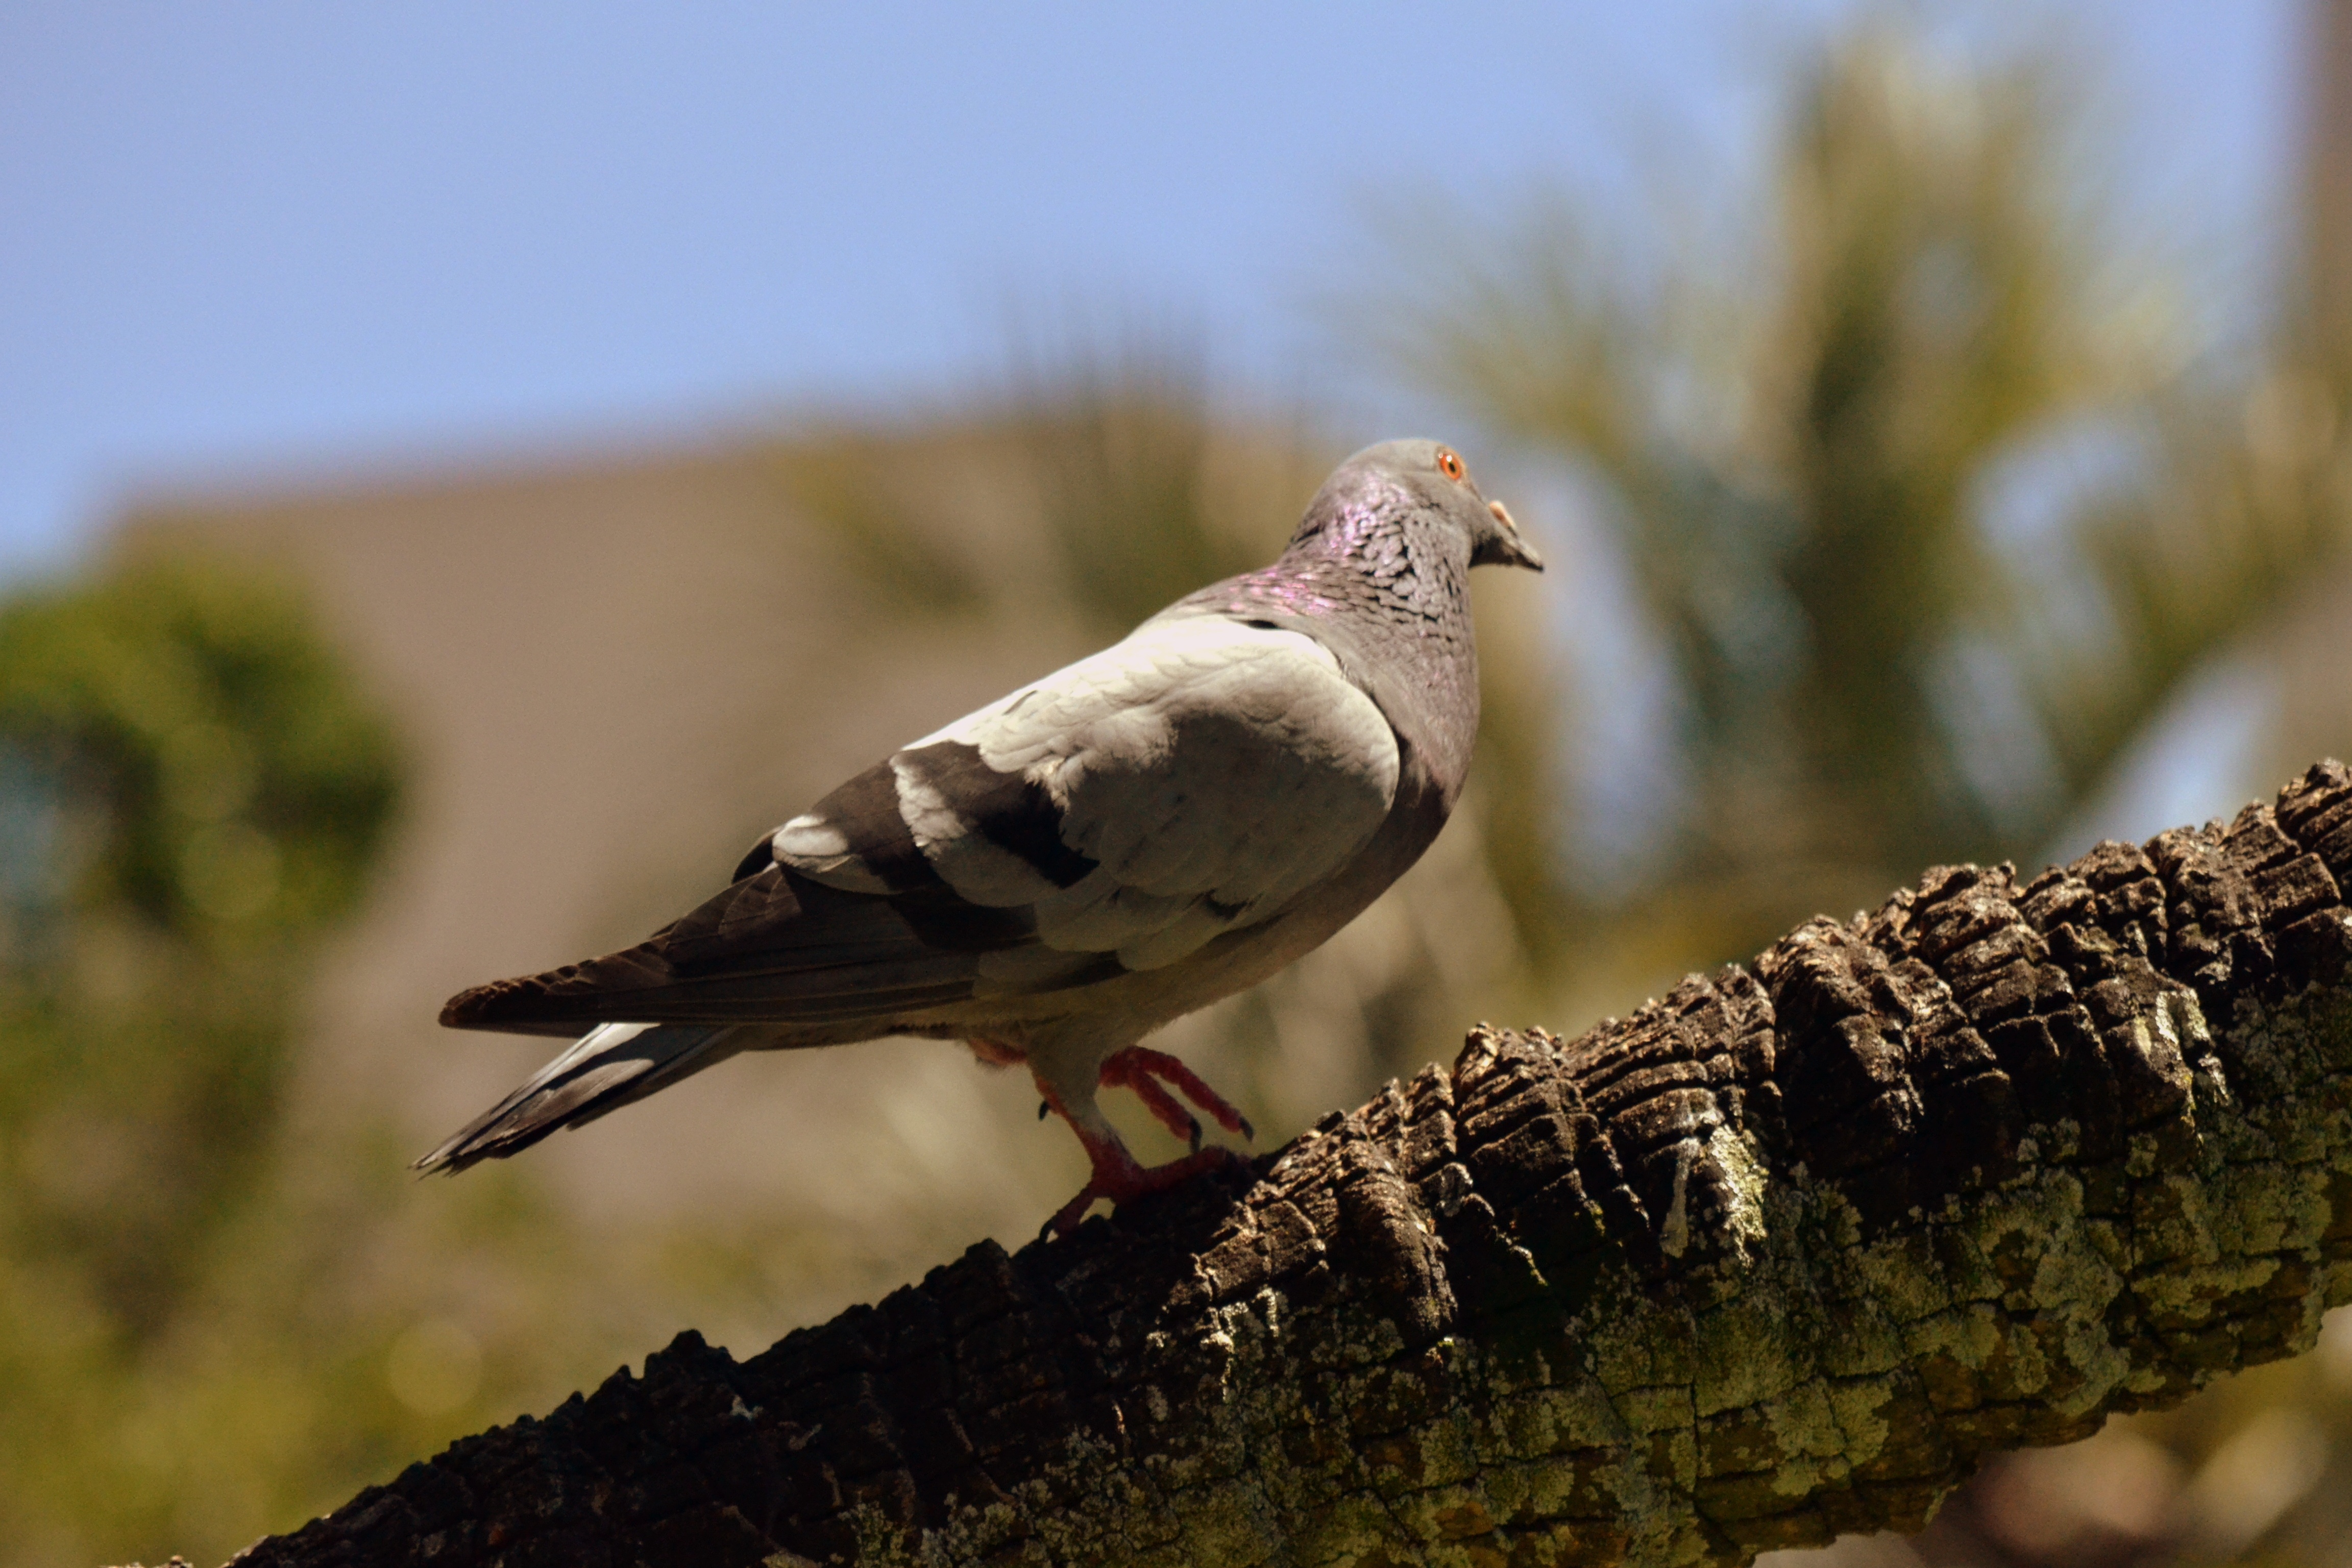
nature, branch, bird, wing, wildlife, beak, fauna, close up, wings, dove, vertebrate, sparrow, finch, breed, perching bird, pigeons and doves, stock dove